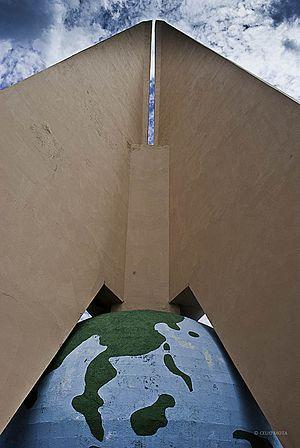
Exposition internationale de la paix et de la fraternité du monde libre (1955-1956), Saint-Domingue, République dominicaine.